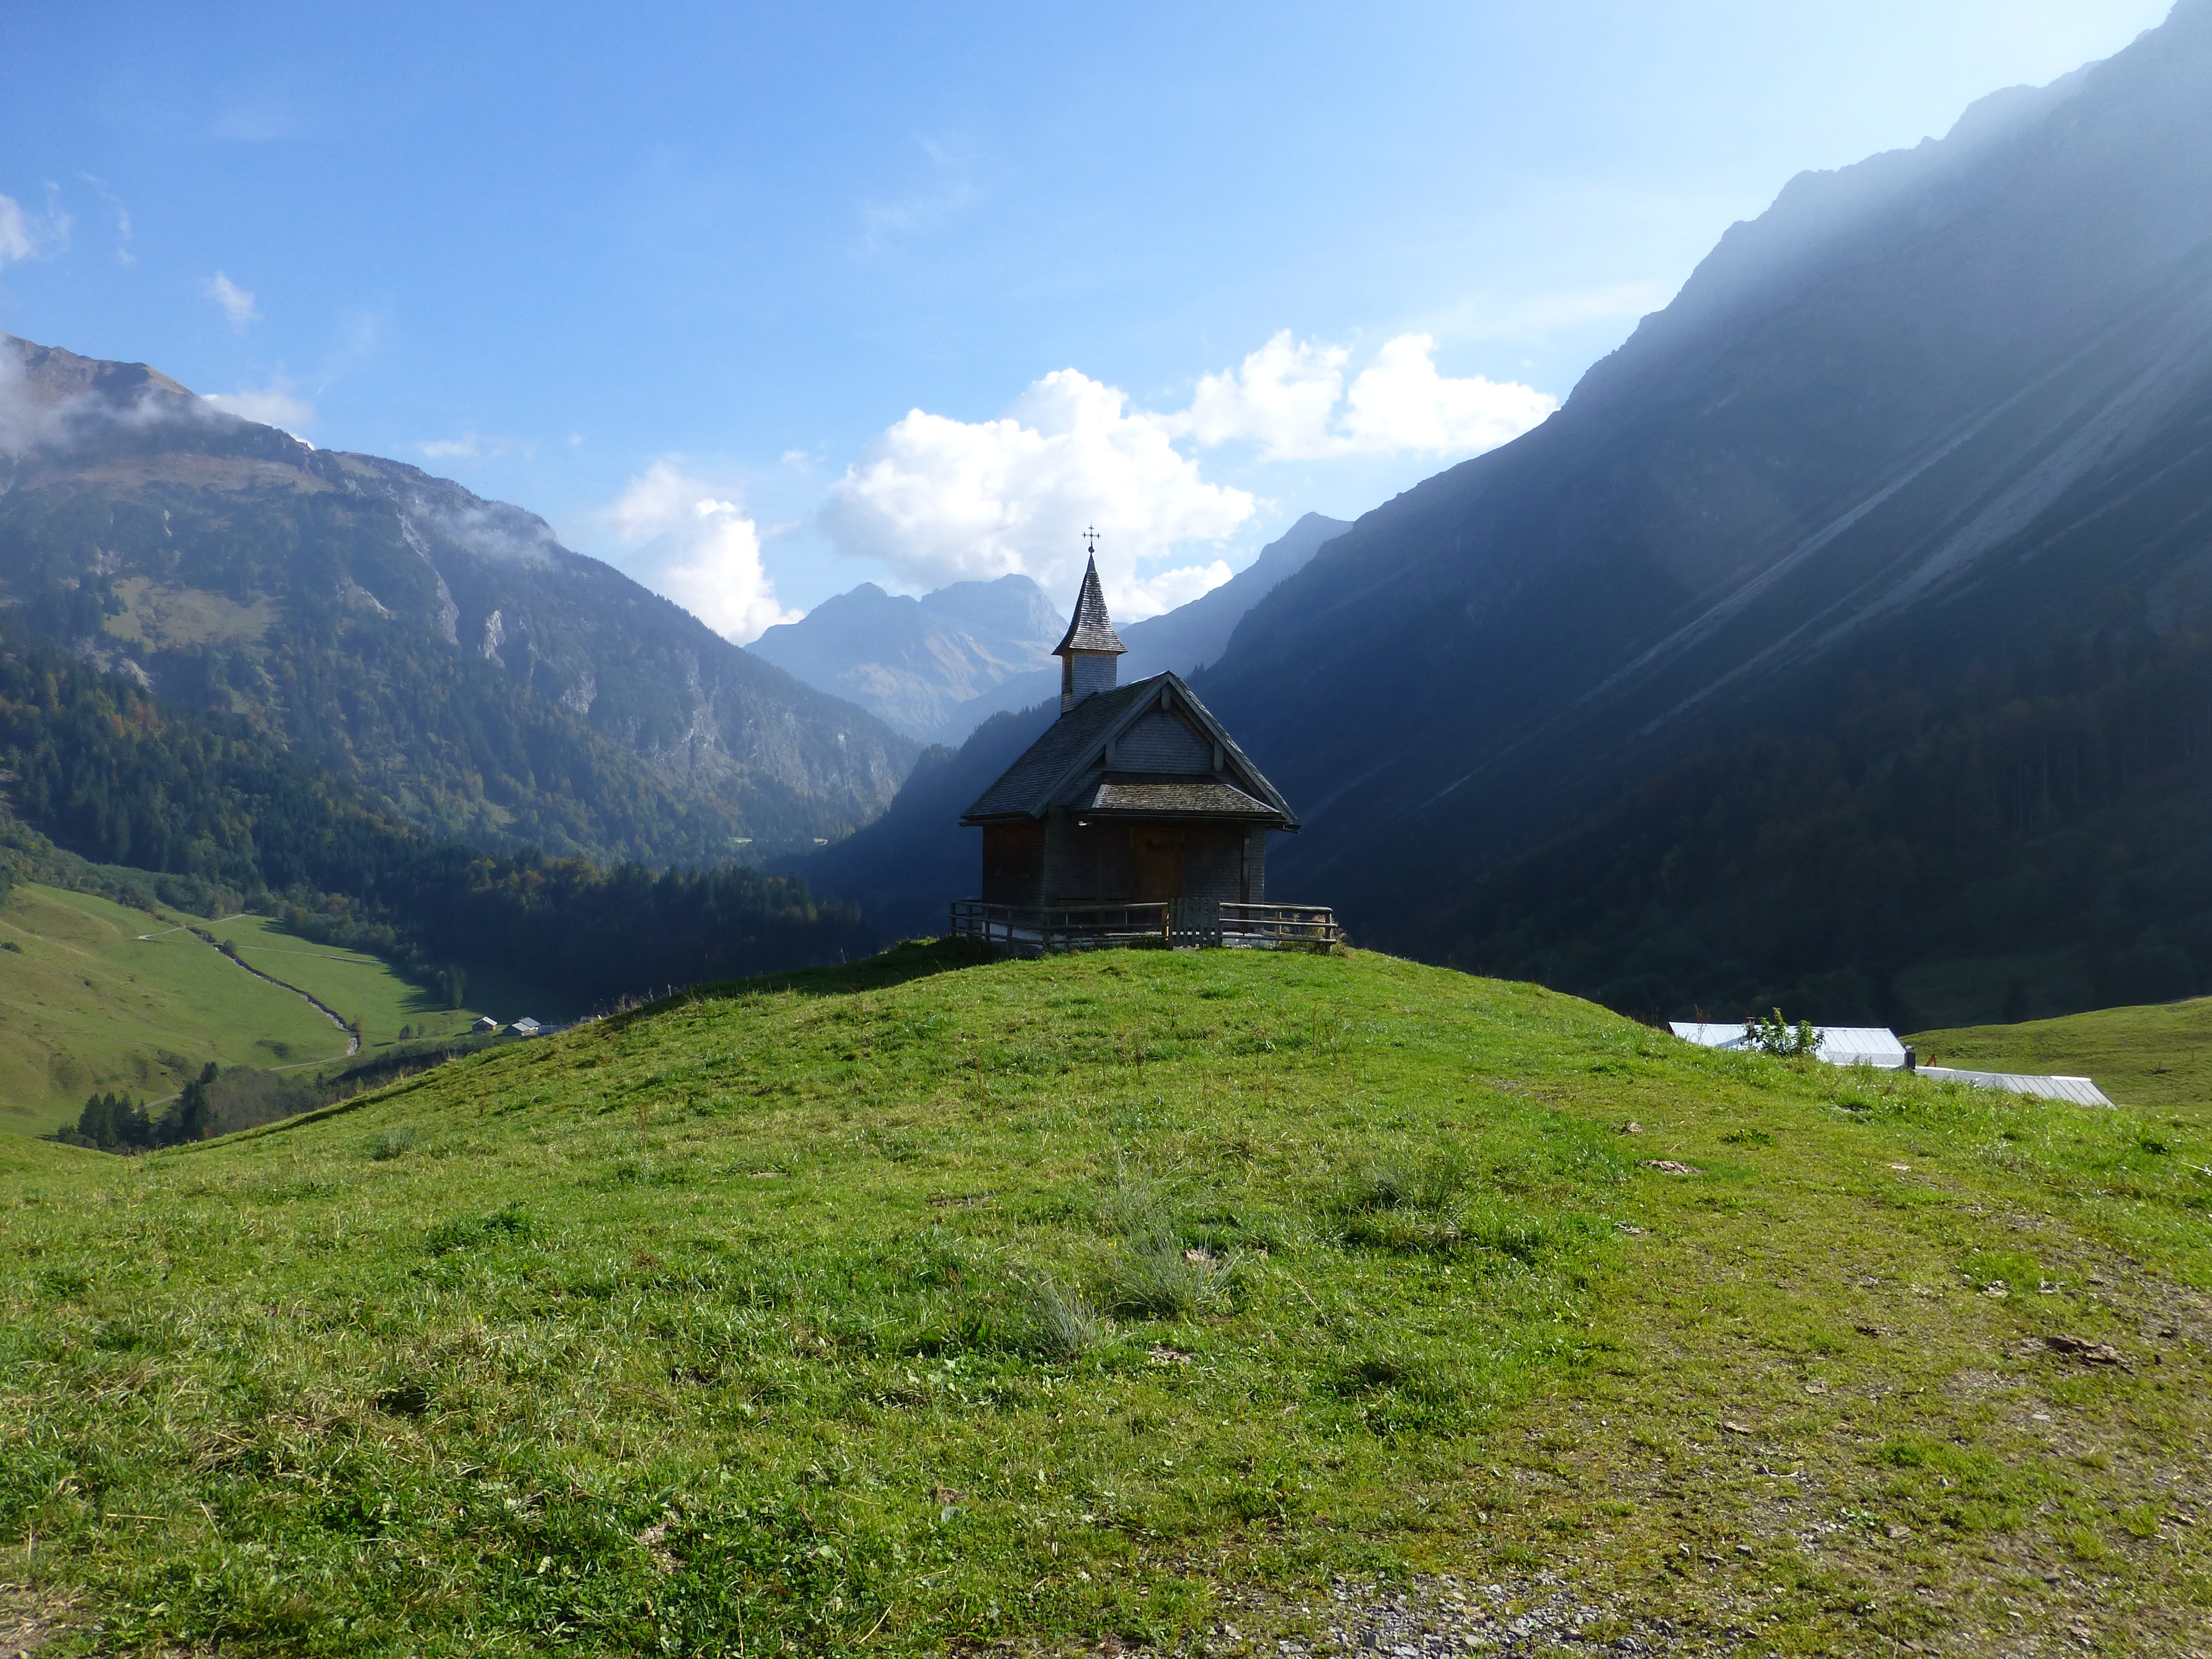
landscape, nature, wilderness, walking, mountain, sky, hiking, meadow, hill, lake, adventure, valley, mountain range, alpine, fjord, chapel, rest, reservoir, highland, ridge, austria, mountains, alps, backpacking, plateau, out, fell, loch, abendstimmung, landform, rest pause, mountain pass, bregenzerwald, geographical feature, mountainous landforms, glacial landform